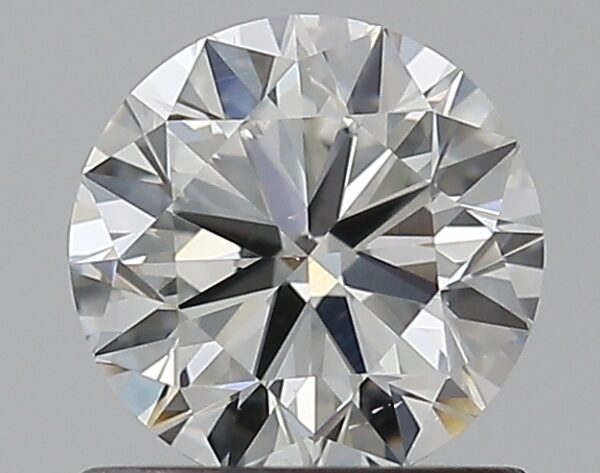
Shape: round
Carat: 0.8
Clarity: VS2
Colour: H
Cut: VG
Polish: EX
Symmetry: VG
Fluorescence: N
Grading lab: GIA
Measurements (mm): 5.83 x 5.87 x 3.64